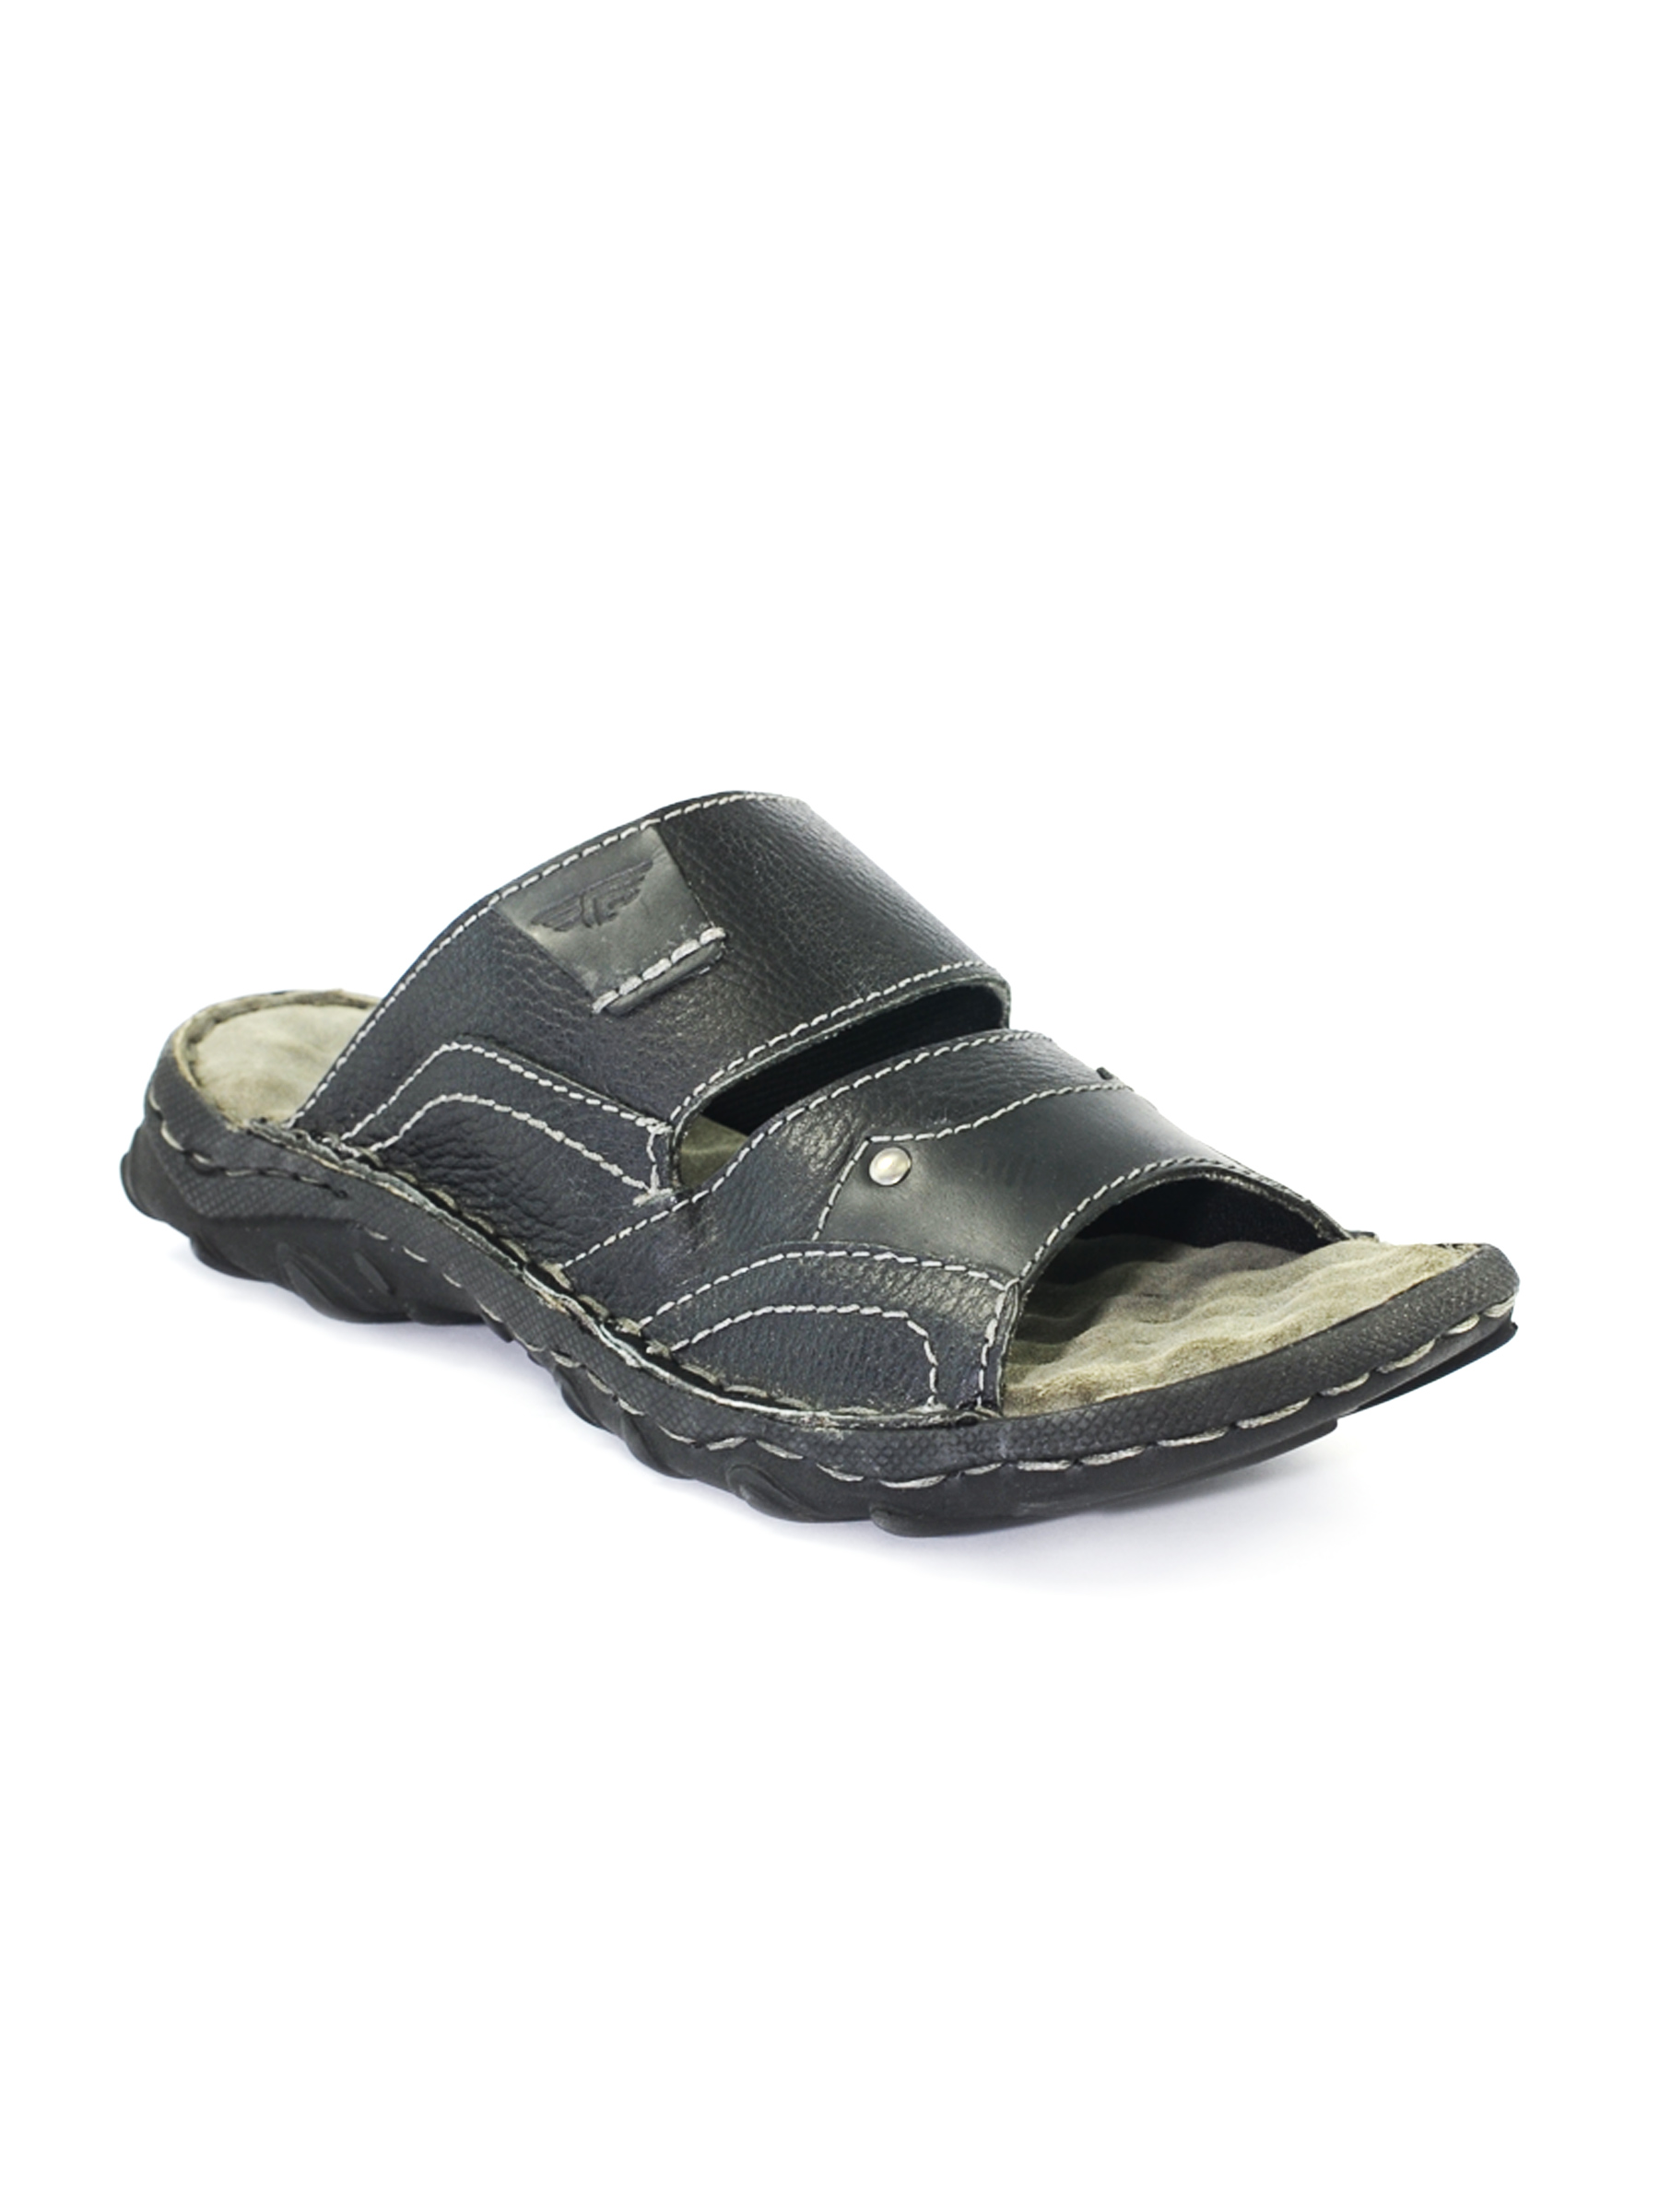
Red Tape Men Casual Black Floater
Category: Footwear / Sandal / Sandals
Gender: Men
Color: Black
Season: Winter 2018
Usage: Casual